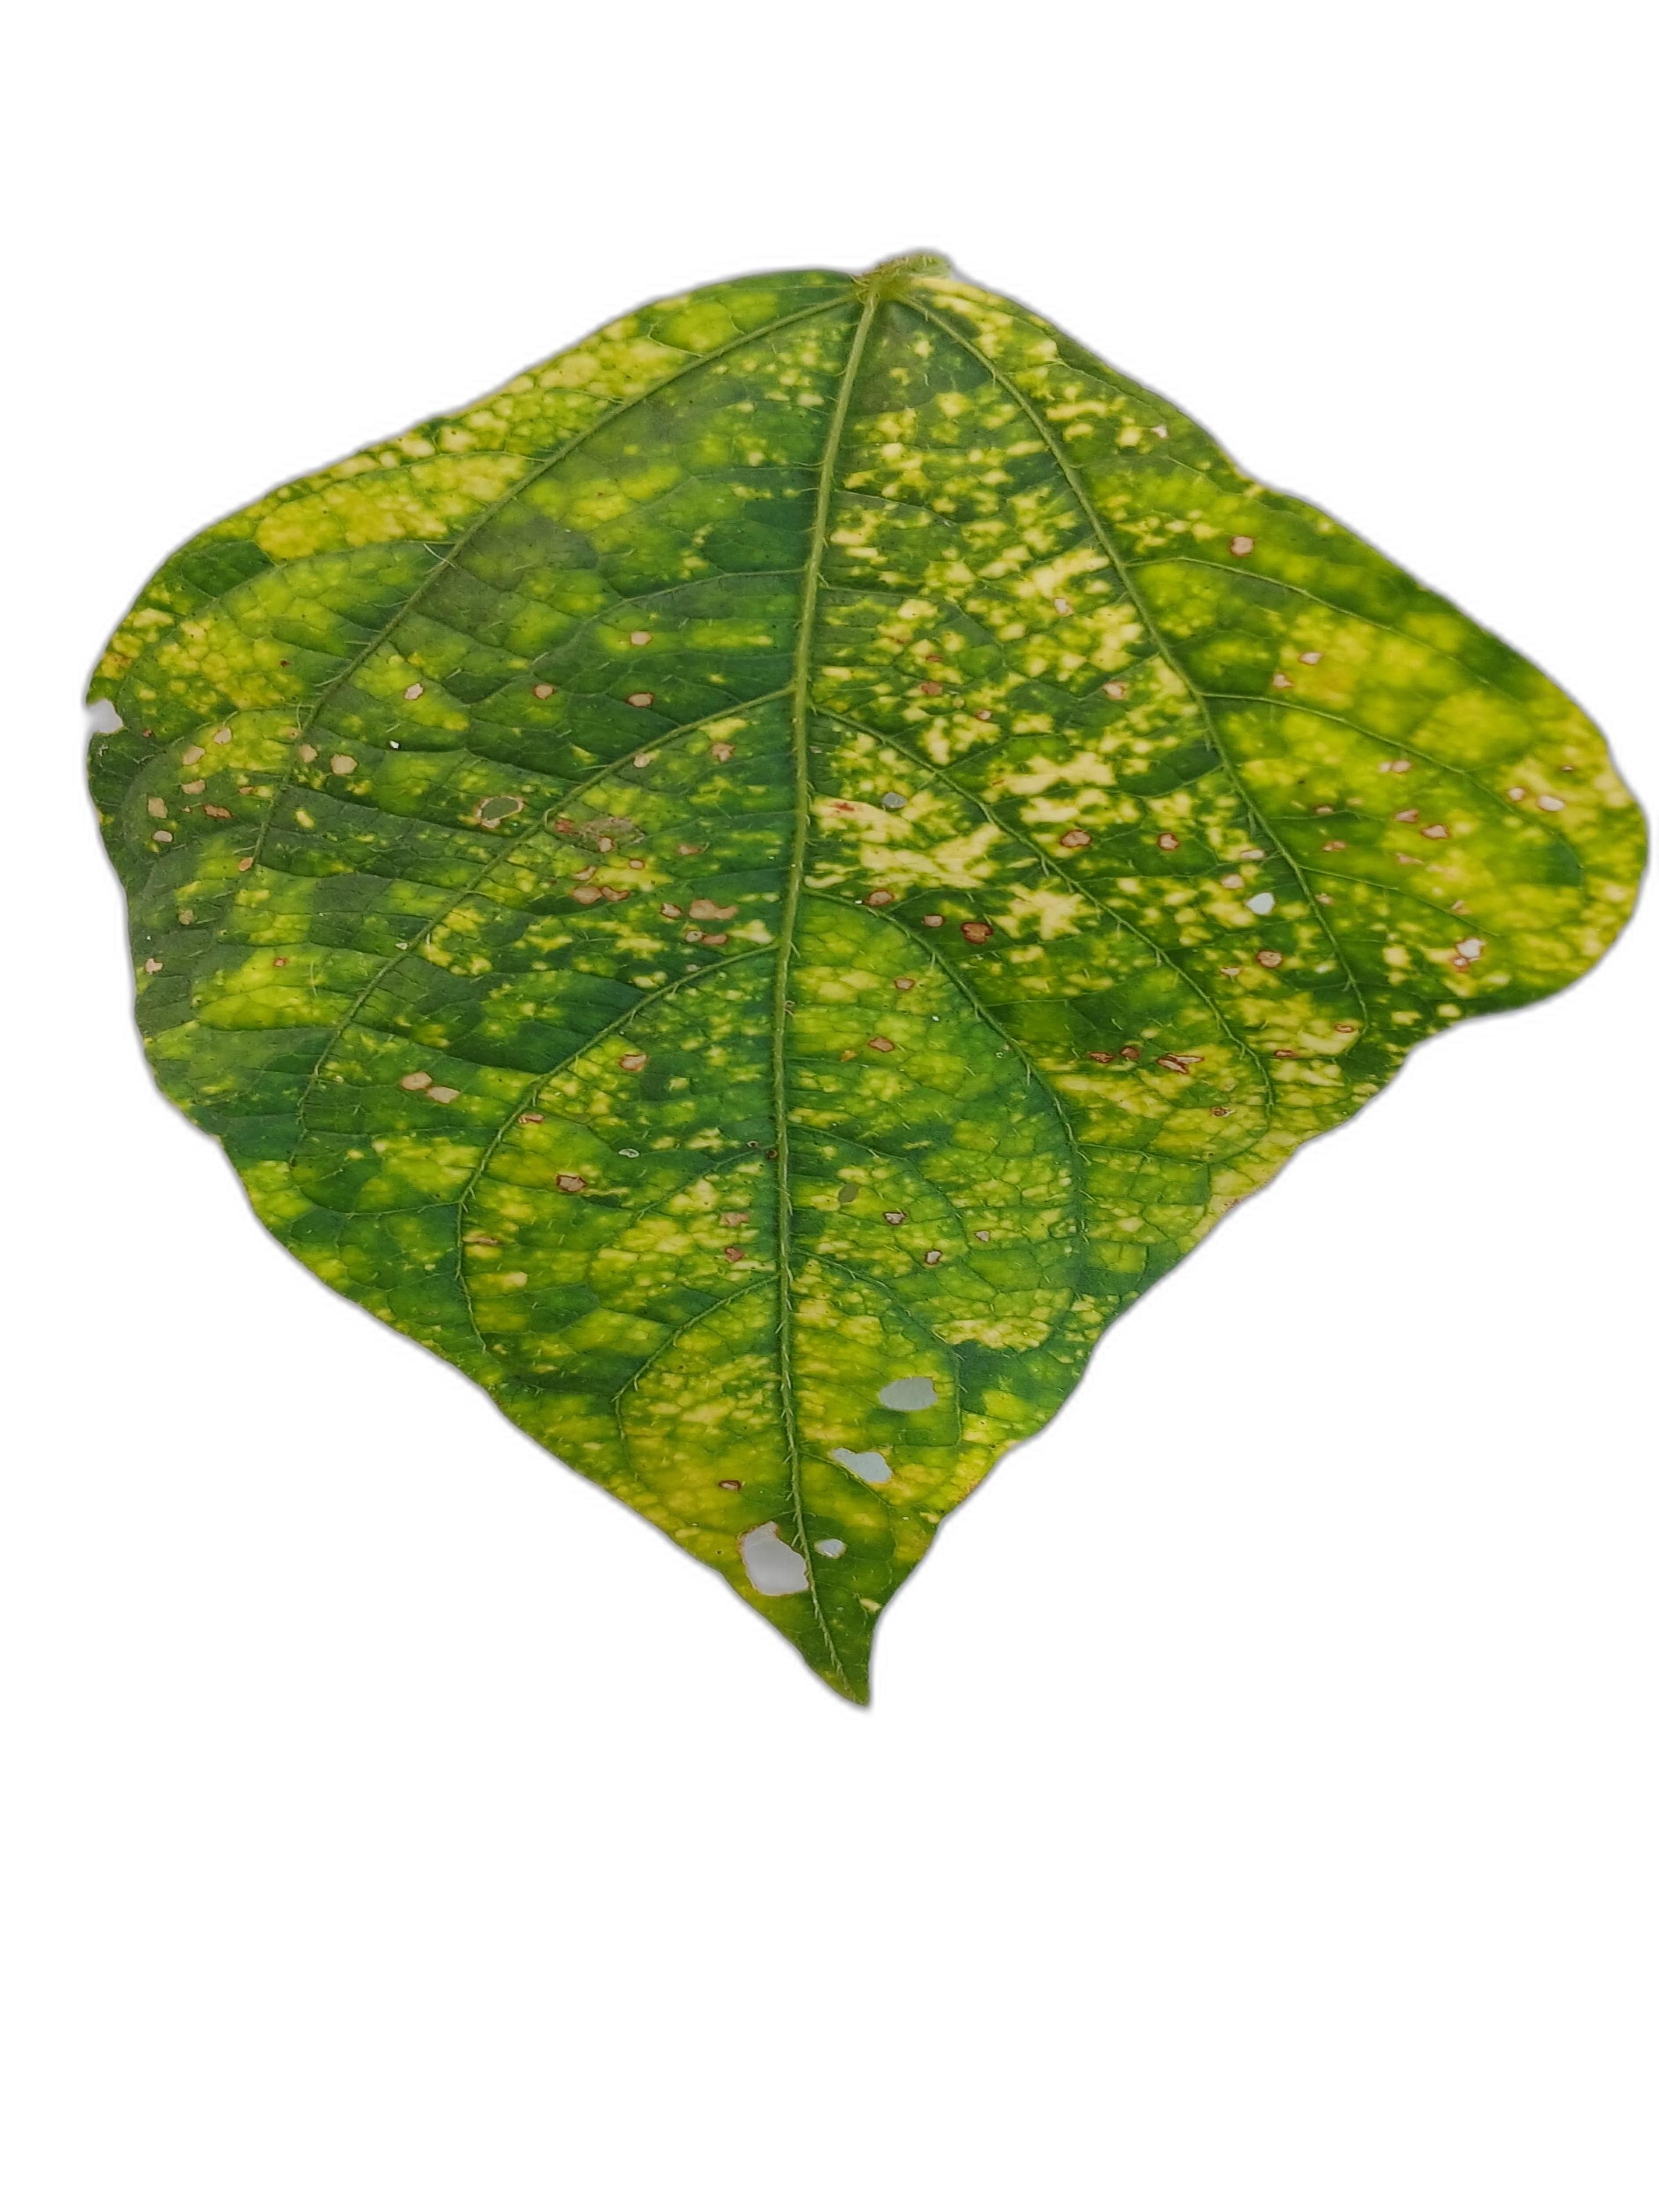
Label: Yellow Mosaic